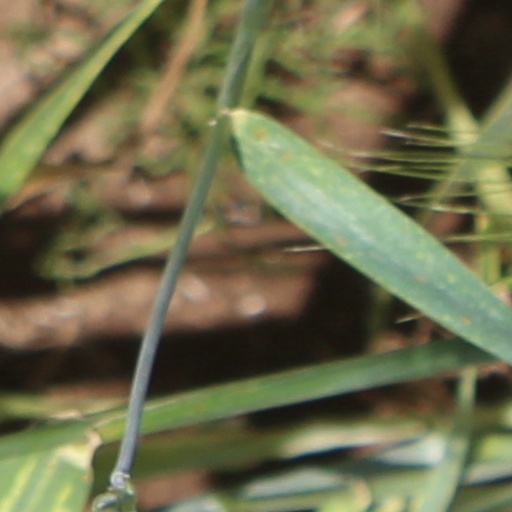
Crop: wheat